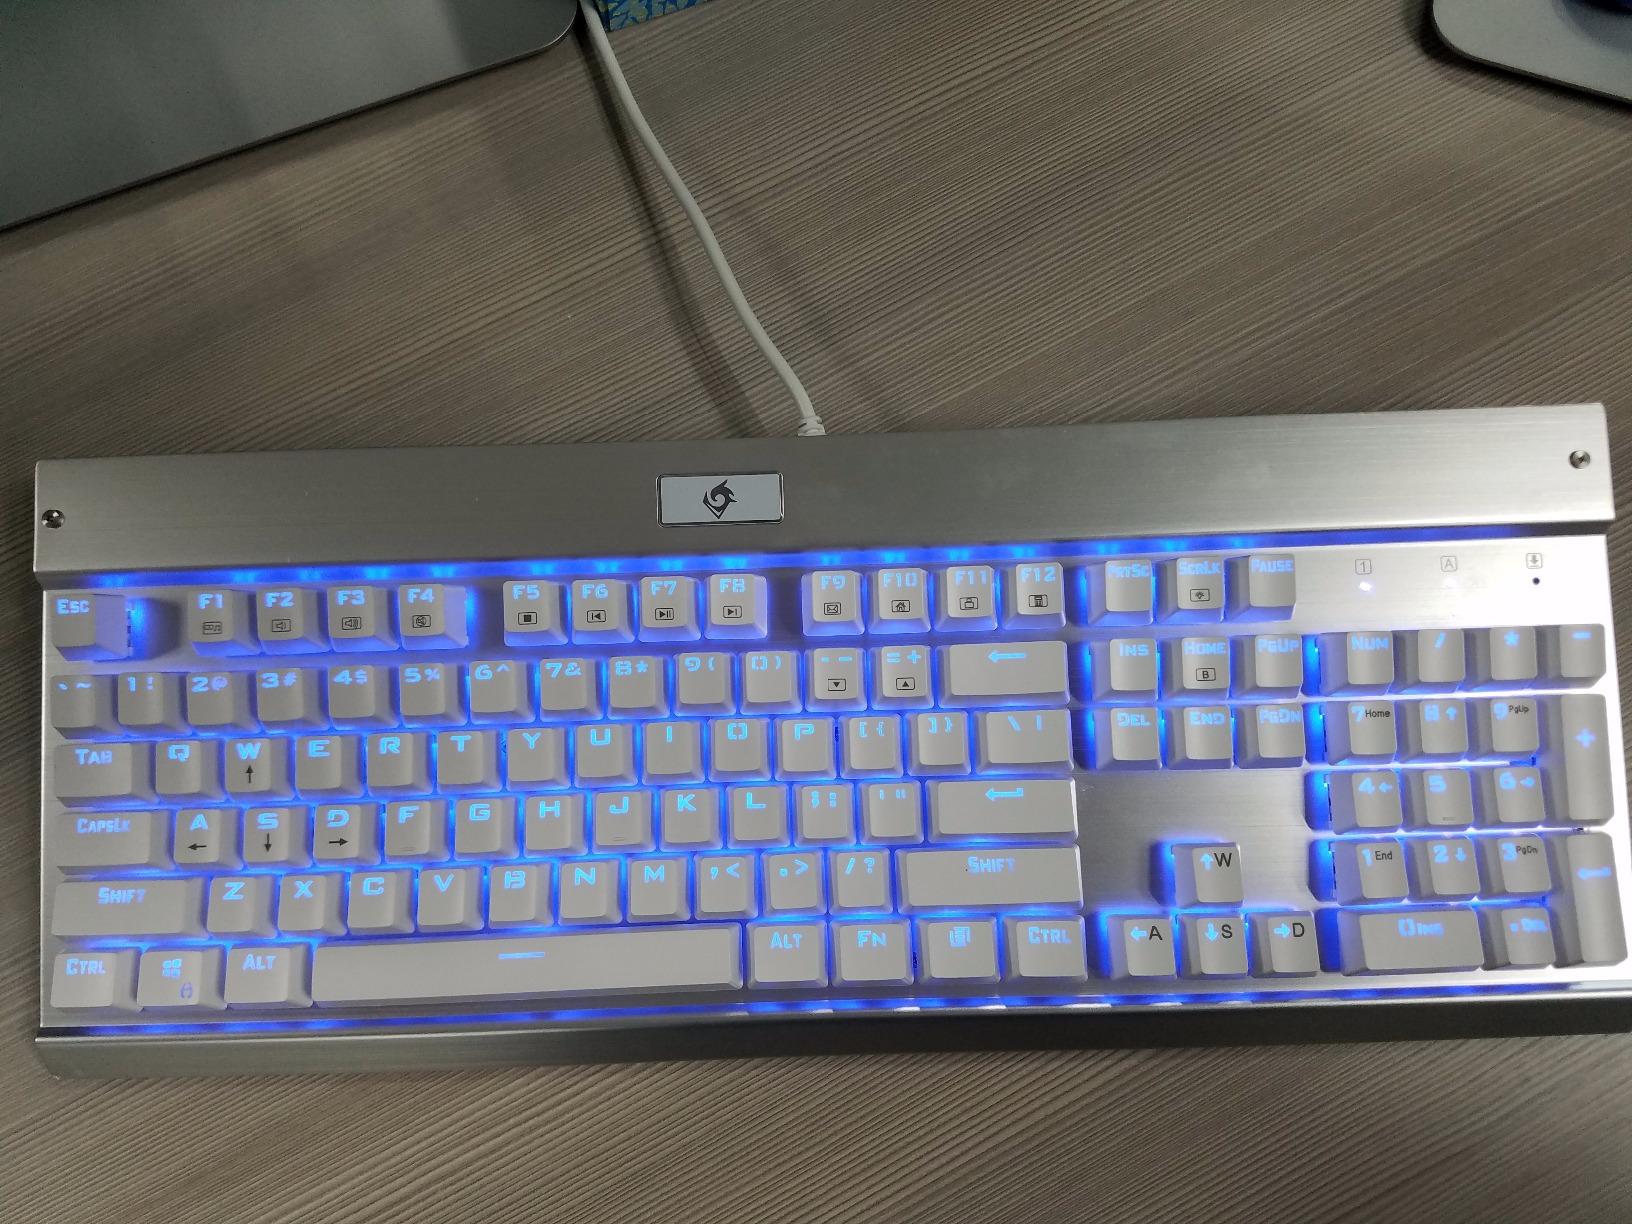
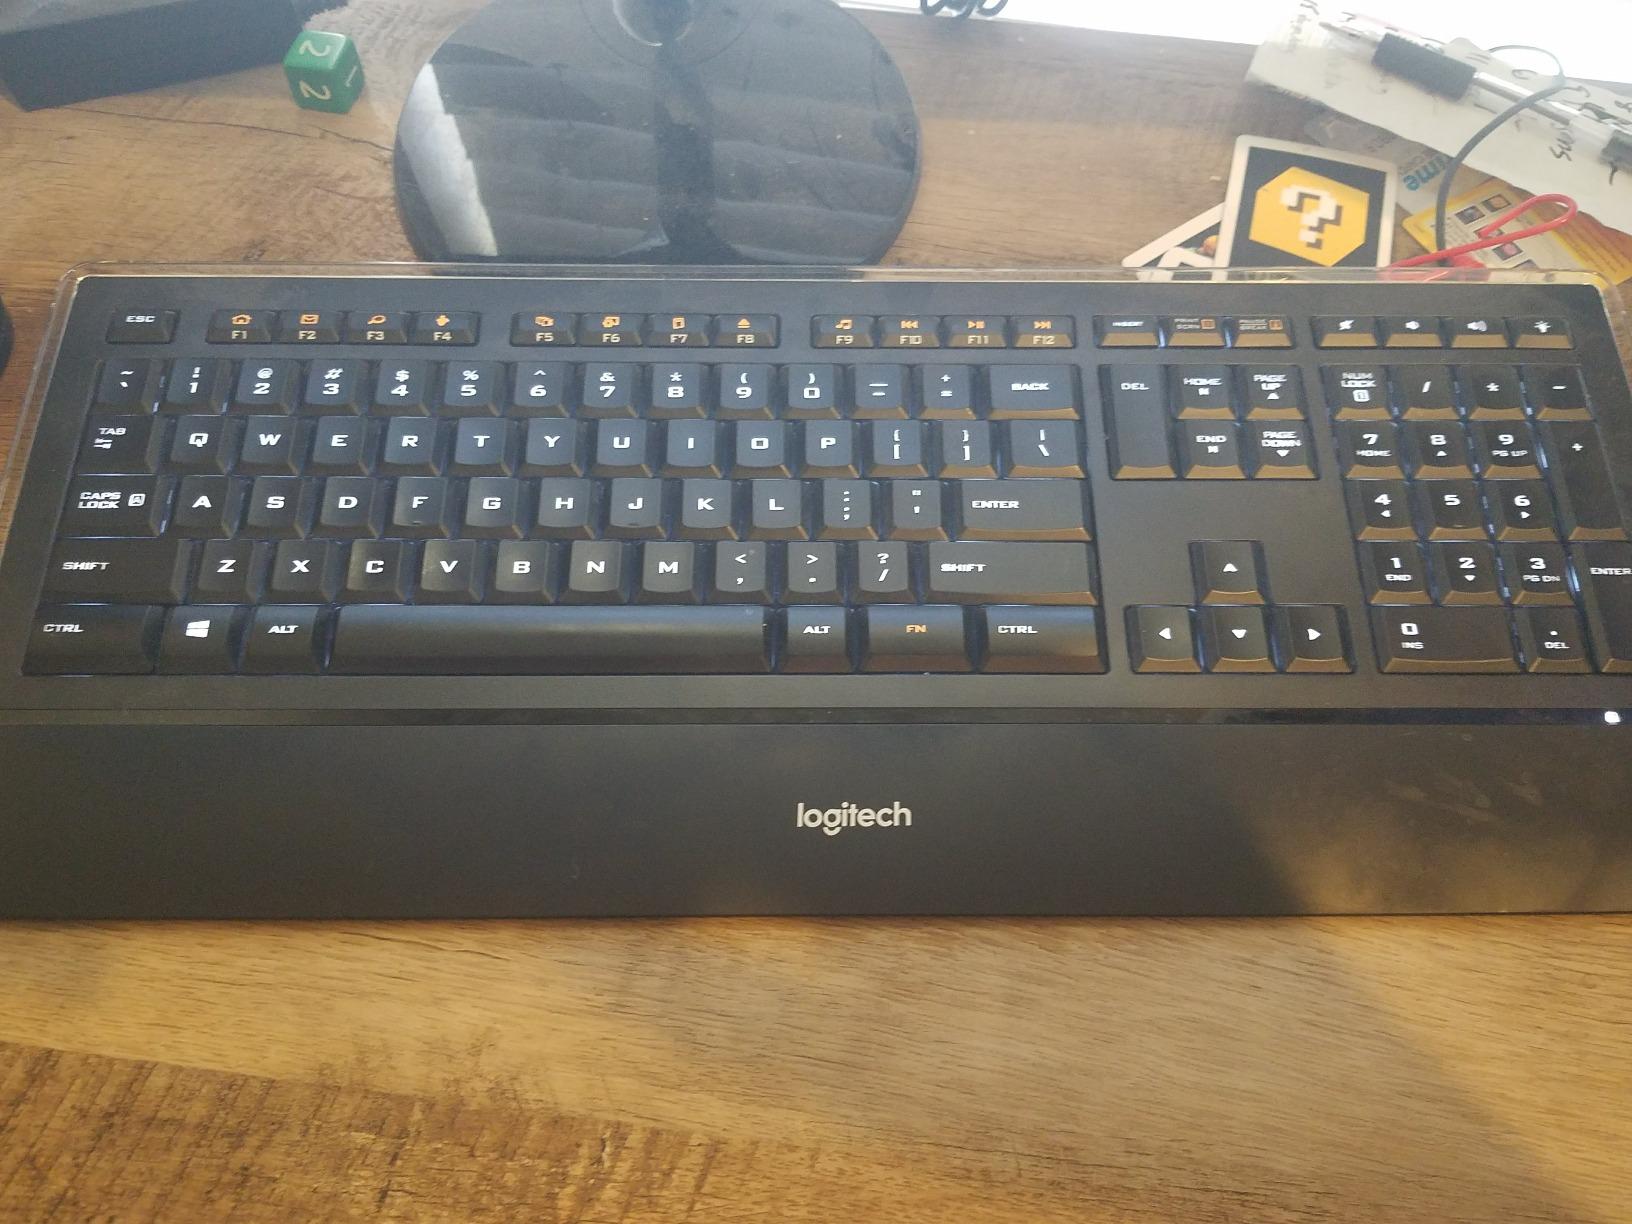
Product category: keyboard
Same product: no